Kwun Tong Maryknoll College

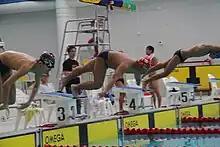
Maryknoll Swimmers

Maryknollers are required to have two tests (1st – 8th test day) and two examinations (Mid Year and Final Examination) every year.